Enid Blyton

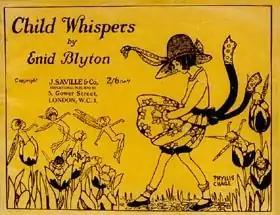
"Child Whispers" (1922)

Blyton's first book, "Child Whispers", a 24-page collection of poems, was published in 1922. Its illustrator, Enid's schoolfriend Phyllis Chase collaborated on several of her early works. Also in that year, Blyton began writing in annuals for Cassell and George Newnes, and her first piece of writing, "Peronel and his Pot of Glue", was accepted for publication in "Teachers' World". Further boosting her success, in 1923, her poems appeared alongside those of Rudyard Kipling, Walter de la Mare, and G. K. Chesterton in a special issue of "Teachers' World." Blyton's educational texts were influential in the 1920s and 1930s, with her most sizable being the three-volume "The Teacher's Treasury" (1926), the six-volume "Modern Teaching" (1928), the eight-volume "Pictorial Knowledge" (1930), and the four-volume "Modern Teaching in the Infant School" (1932).